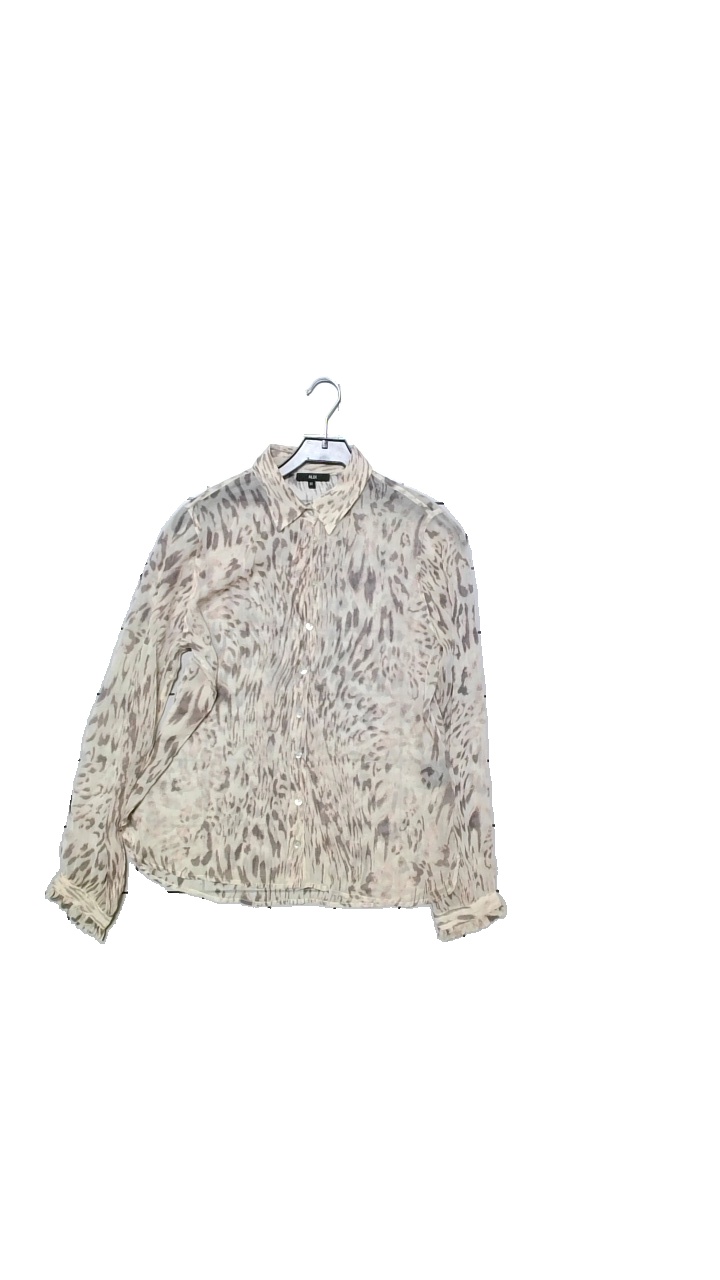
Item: Blouse (Ladies)
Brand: Alix
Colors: Beige
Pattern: Animal print
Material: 100% viscose
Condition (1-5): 5
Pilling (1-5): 5
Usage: Reuse
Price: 100-150